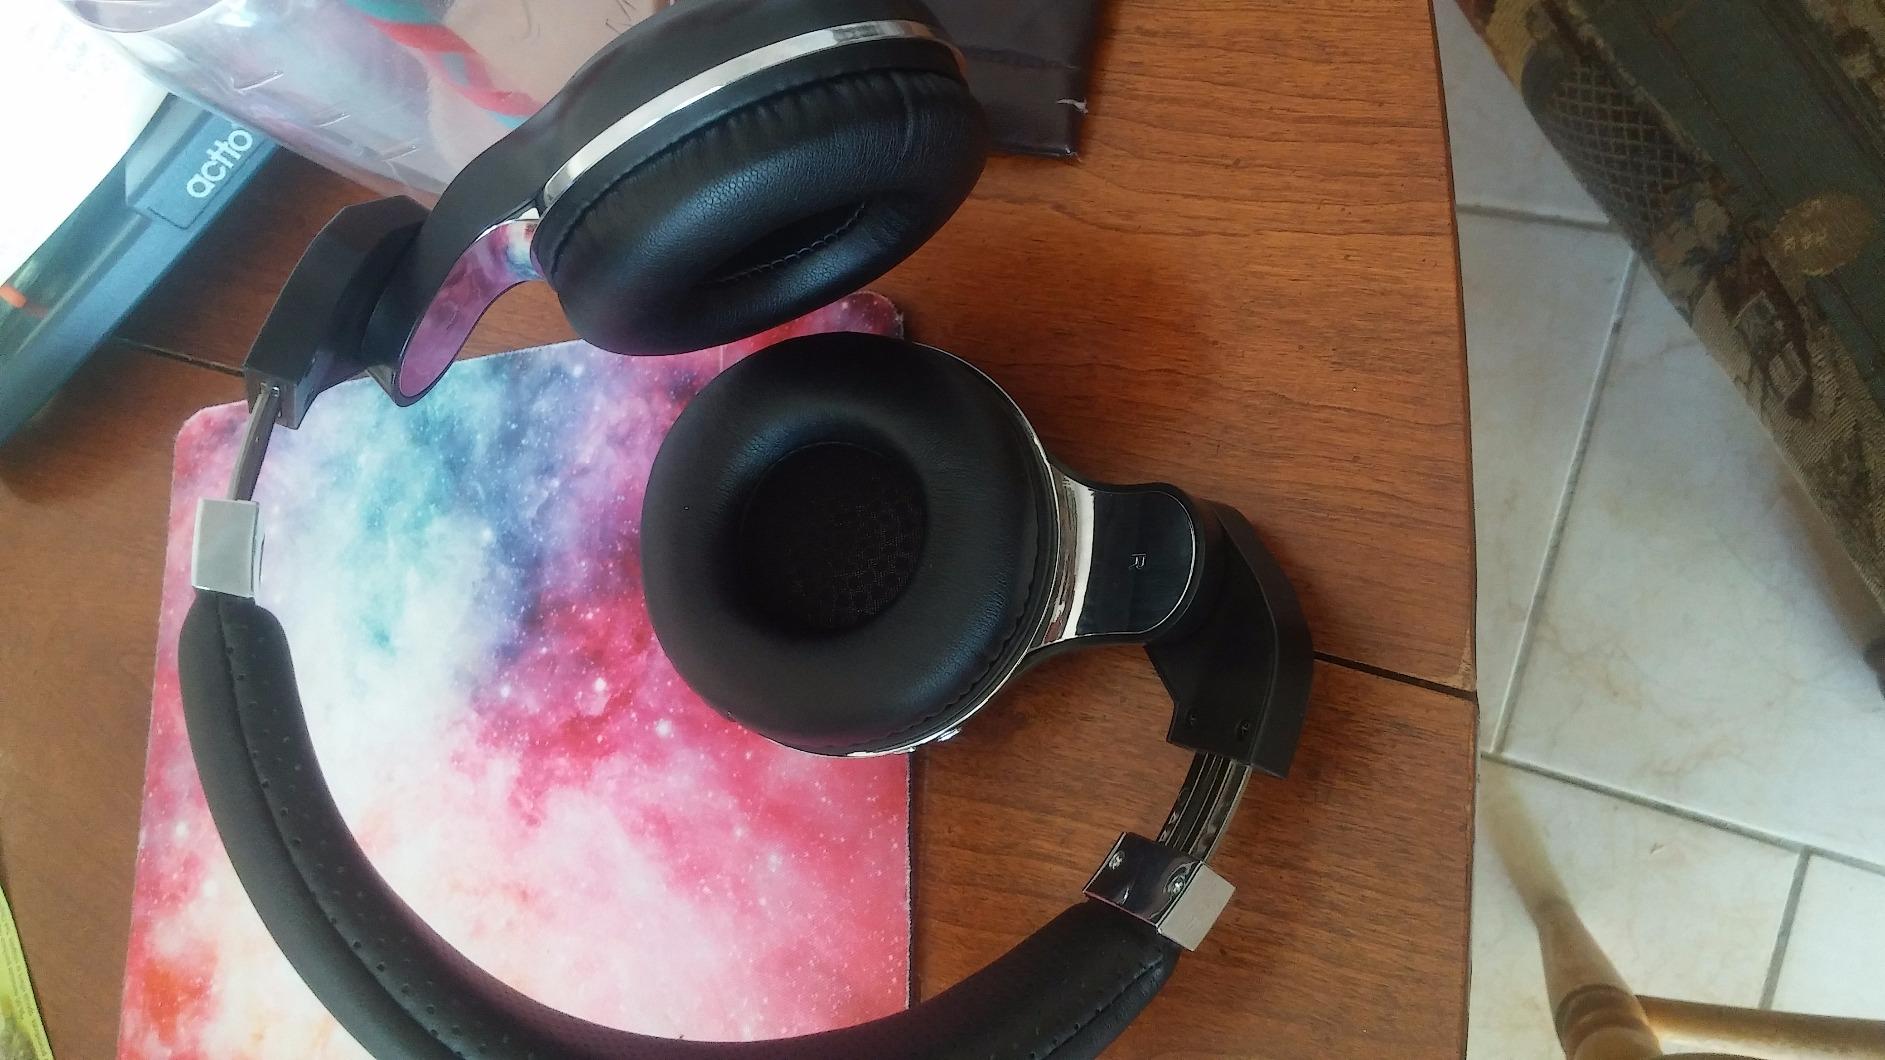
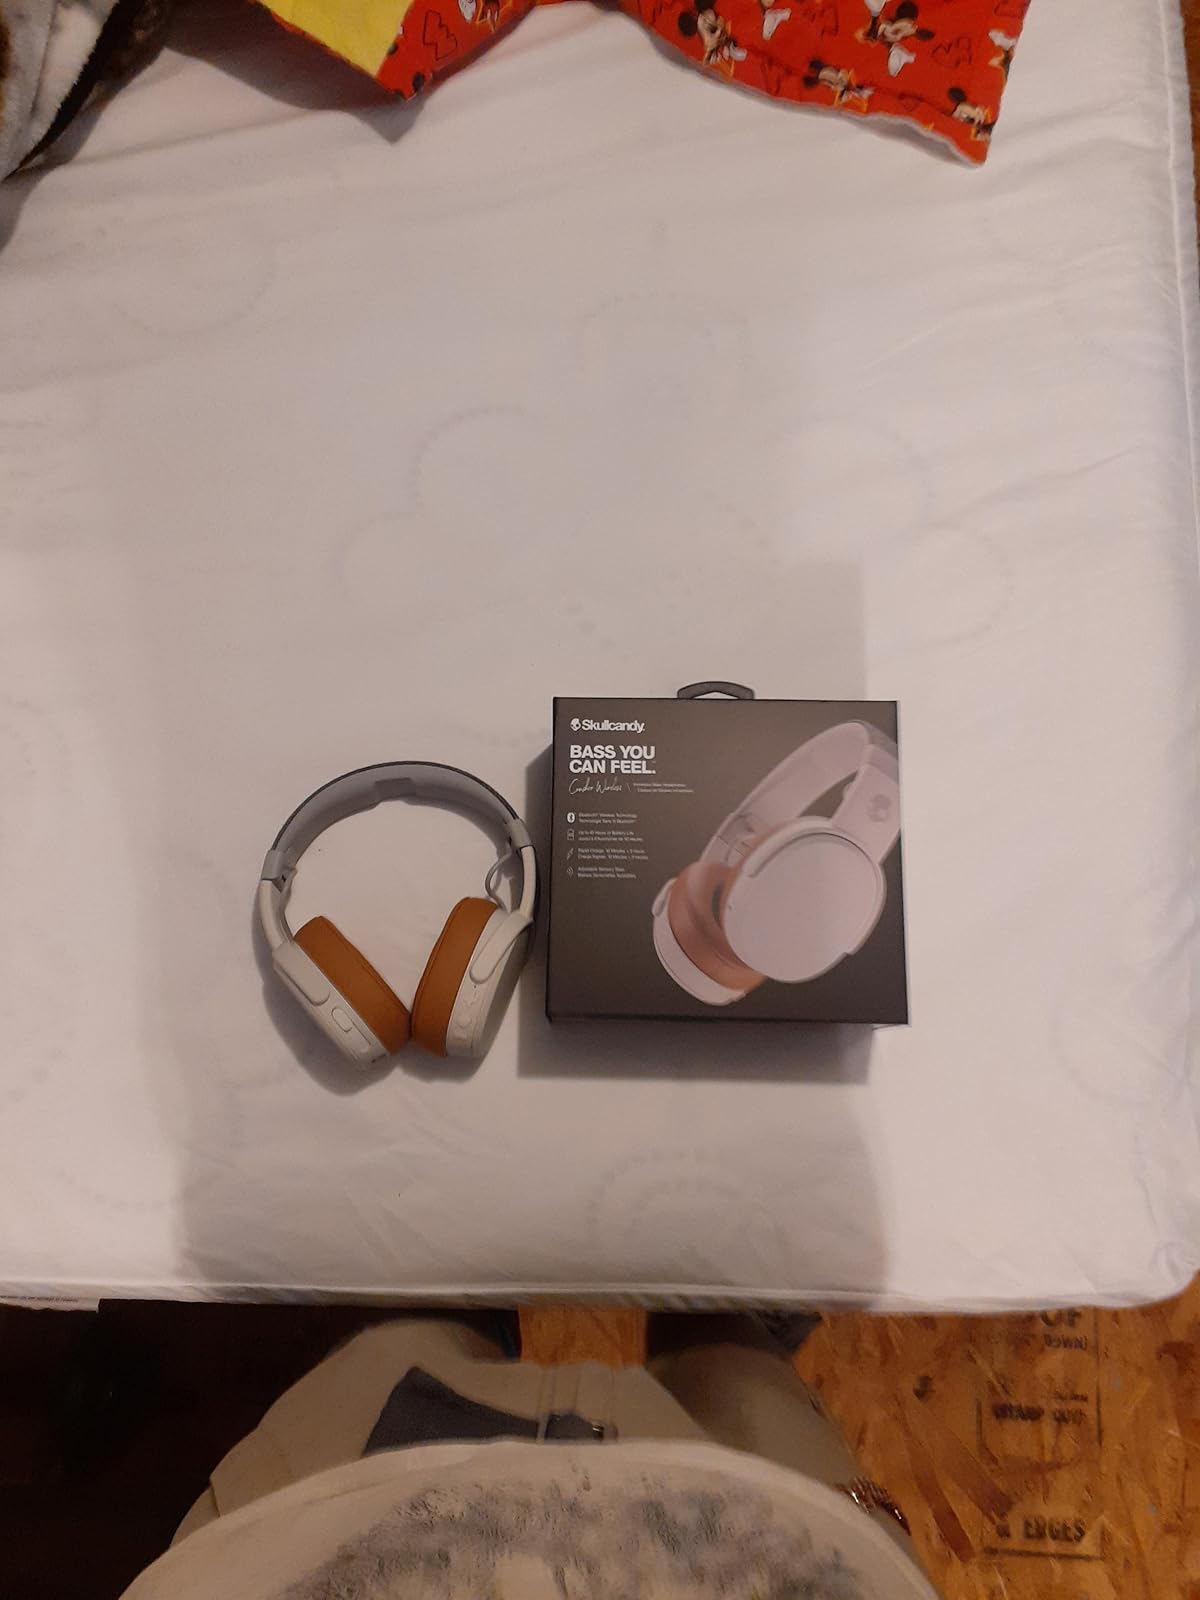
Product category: headphones
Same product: no